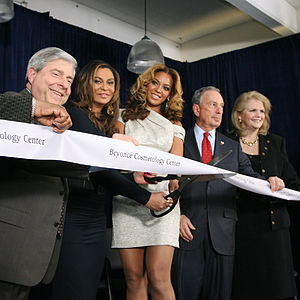
Beyoncé Knowles / Velgørenhed
Knowles ved åbningen af Beyoncé Cosmetology Center den 5. marts, 2010
Beyoncé Giselle Knowles-Carter, bedre kendt som Beyoncé er en amerikansk moderne R&B-sanger, skuespiller og modedesigner. Hun er født og opvokset i Houston, Texas, hvor hun spillede med i adskillige kunstskolers forestillinger og blev introduceret for sang- og dansekonkurrencer som barn. Knowles blev kendt i de sene 1990'ere som forsanger i R&B-pigegruppen Destiny's Child, en af verdens bedst sælgende pigegrupper gennem tiderne.